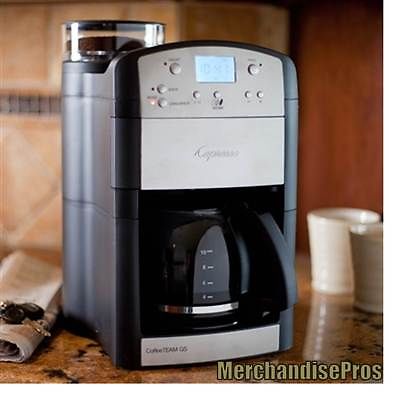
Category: coffee maker